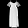
Label: Dress